Phenoxy herbicide

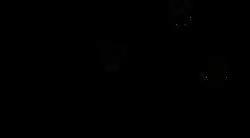
Phenoxyacetic acid, the partial structure which many of these herbicides have in common

Phenoxy herbicides (or "phenoxies") are two families of chemicals that have been developed as commercially important herbicides, widely used in agriculture. They share the part structure of phenoxyacetic acid.